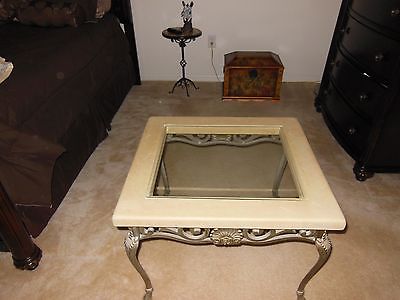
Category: table